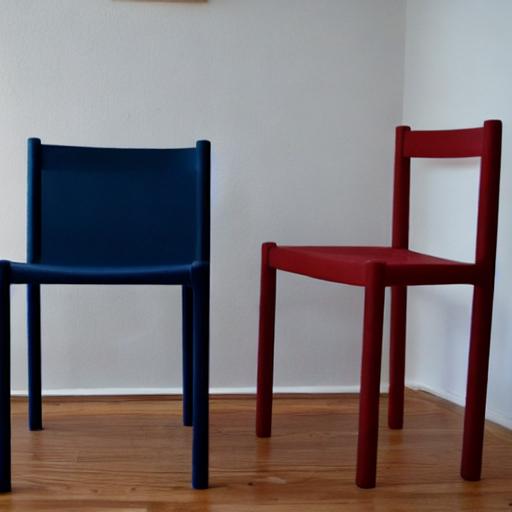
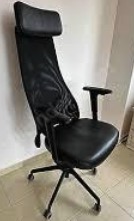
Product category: items_chair
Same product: no